Molecular beacon

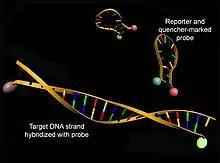
Structure of molecular beacons in their native conformations (top) or hybridized with a DNA strand (bottom)

Molecular beacons, or molecular beacon probes, are oligonucleotide hybridization probes that can report the presence of specific nucleic acids in homogenous solutions. Molecular beacons are hairpin-shaped molecules with an internally quenched fluorophore whose fluorescence is restored when they bind to a target nucleic acid sequence. This is a novel non-radioactive method for detecting specific sequences of nucleic acids. They are useful in situations where it is either not possible or desirable to isolate the probe-target hybrids from an excess of the hybridization probes.